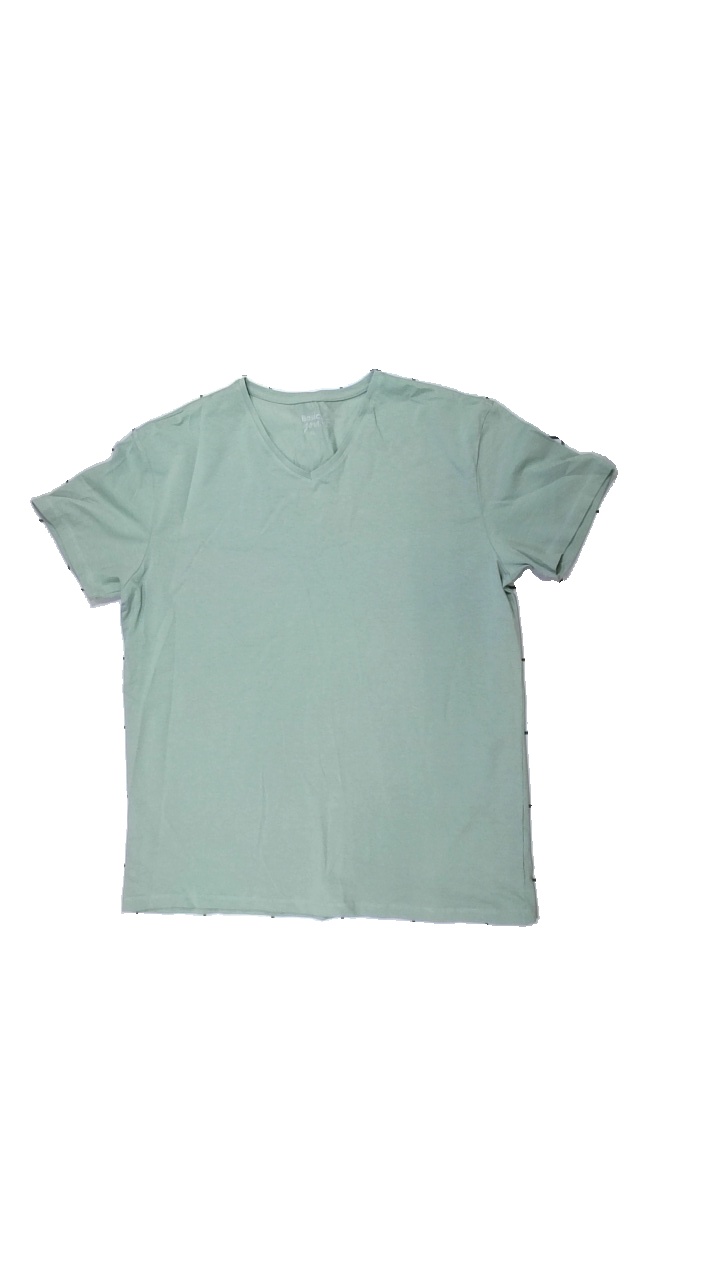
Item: T-shirt (Men)
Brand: Basic U
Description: t-shirt
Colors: Green
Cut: V-collar
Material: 100% bomull
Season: All
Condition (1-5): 5
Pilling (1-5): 5
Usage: Reuse
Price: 50-100